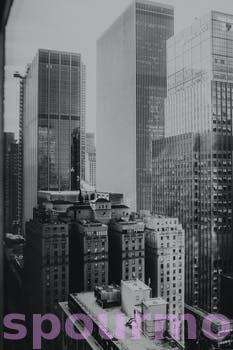
Label: Watermark